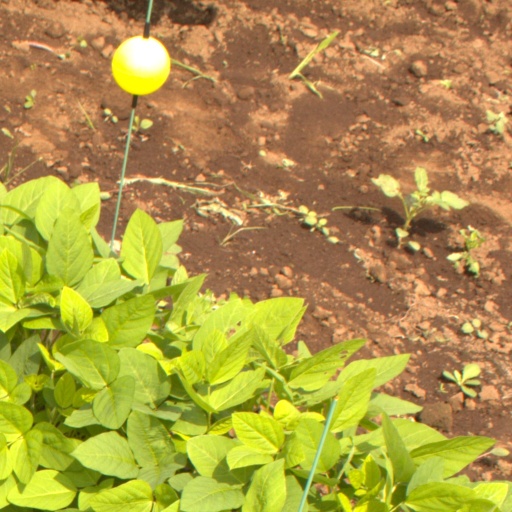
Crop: soybean